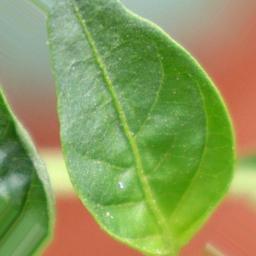
Label: healthy